Archery

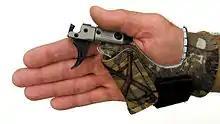
Release aid

The most common form of arrow consists of a shaft, with an arrowhead at the front end, and fletchings and a nock at the other end. Arrows across time and history have normally been carried in a container known as a quiver, which can take many different forms. Shafts of arrows are typically composed of solid wood, bamboo, fiberglass, aluminium alloy, carbon fiber, or composite materials. Wooden arrows are prone to warping. Fiberglass arrows are brittle, but can be produced to uniform specifications easily. Aluminium shafts were a very popular high-performance choice in the latter half of the 20th century, due to their straightness, lighter weight, and subsequently higher speed and flatter trajectories. Carbon fiber arrows became popular in the 1990s because they are very light, flying even faster and flatter than aluminium arrows. Today, the most popular arrows at tournaments and Olympic events are made of composite materials.